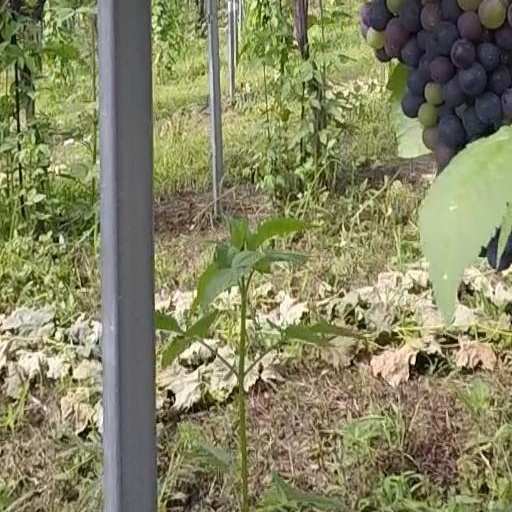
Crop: grape